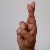
The image shows a hand gesture representing the letter 'R' in Indian Sign Language.